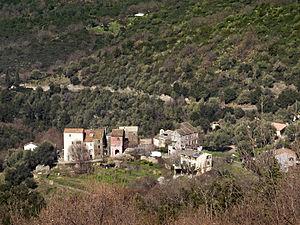
Bisinchi, Rustinu (Corse) - Hameau de Fornu Corsu: Bisinchi, Rustinu (Corsica) - Paesolu di u Fornu
Bisinchi est une commune française située dans la circonscription départementale de la Haute-Corse et le territoire de la collectivité de Corse. Le village appartient à la piève de Rostino, en Castagniccia.